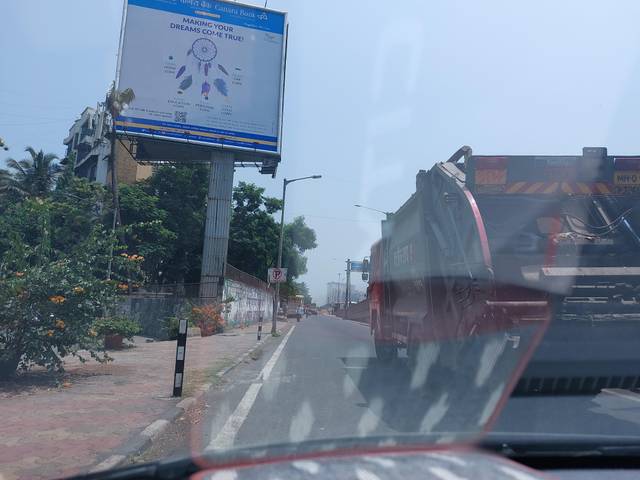
Region: India
Coordinates: 19.068, 72.903